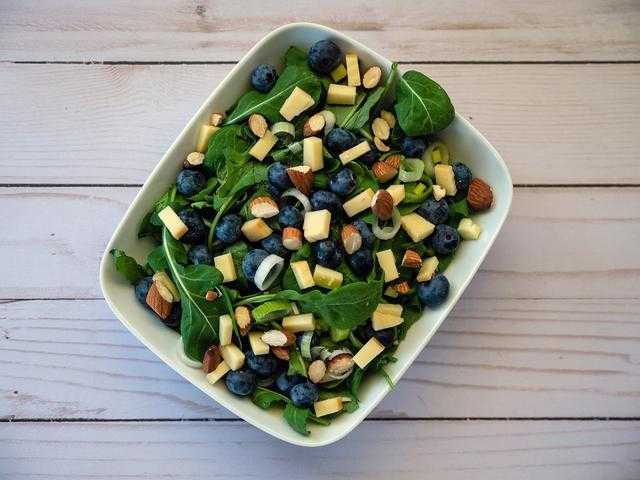
Label: Blueberry